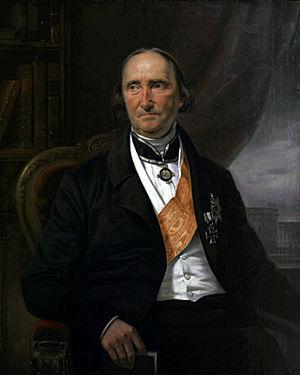
Friedrich Carl von Savigny est un juriste prussien qui a créé l'école historique du droit.